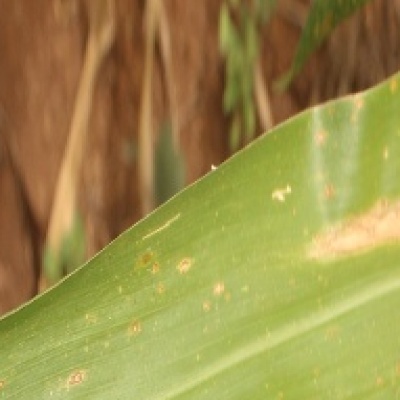
Label: Corn_(Maize)___Leaf_Spot